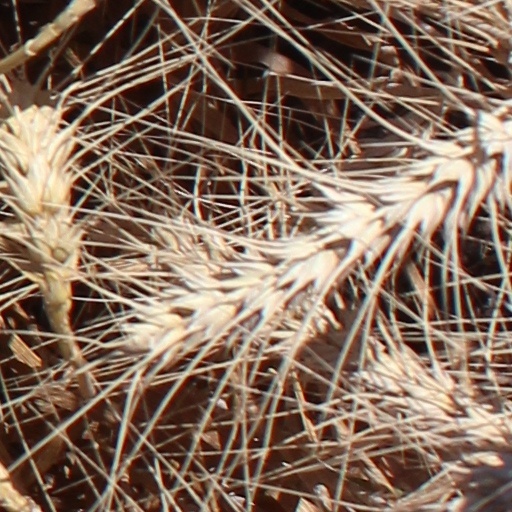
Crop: wheat